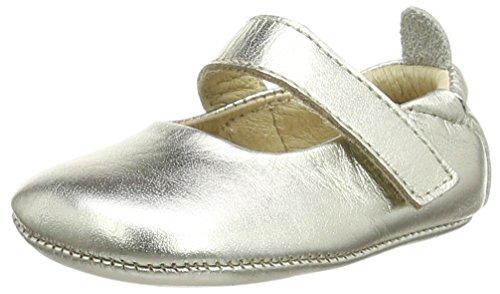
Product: Old Soles Kid's Gabrielle Mary Jane
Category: Clothing, Shoes & Jewelry | Girls | Shoes | Flats
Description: Leather and Rubber sole.
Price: $44.00 - $54.95